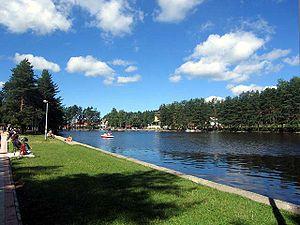
Les monts Zlatibor sont un massif montagneux situé à l'ouest de la Serbie. Ils font partie des Alpes dinariques.
Zlatibor, également connue sous le nom de Kraljeve Vode, est une ville de Serbie située dans la municipalité de Čajetina, district de Zlatibor. Au recensement de 2011, la ville comptait 2 921 habitants.